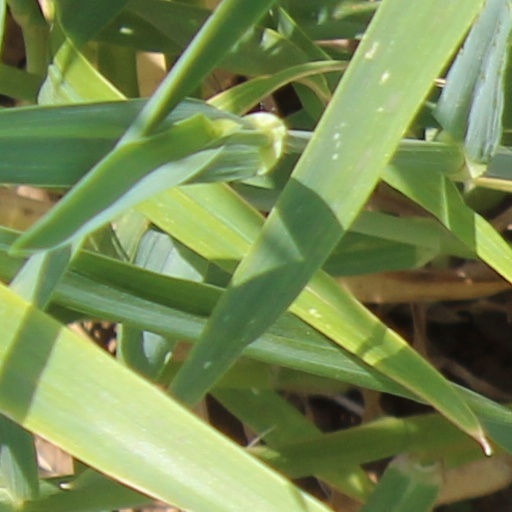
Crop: wheat